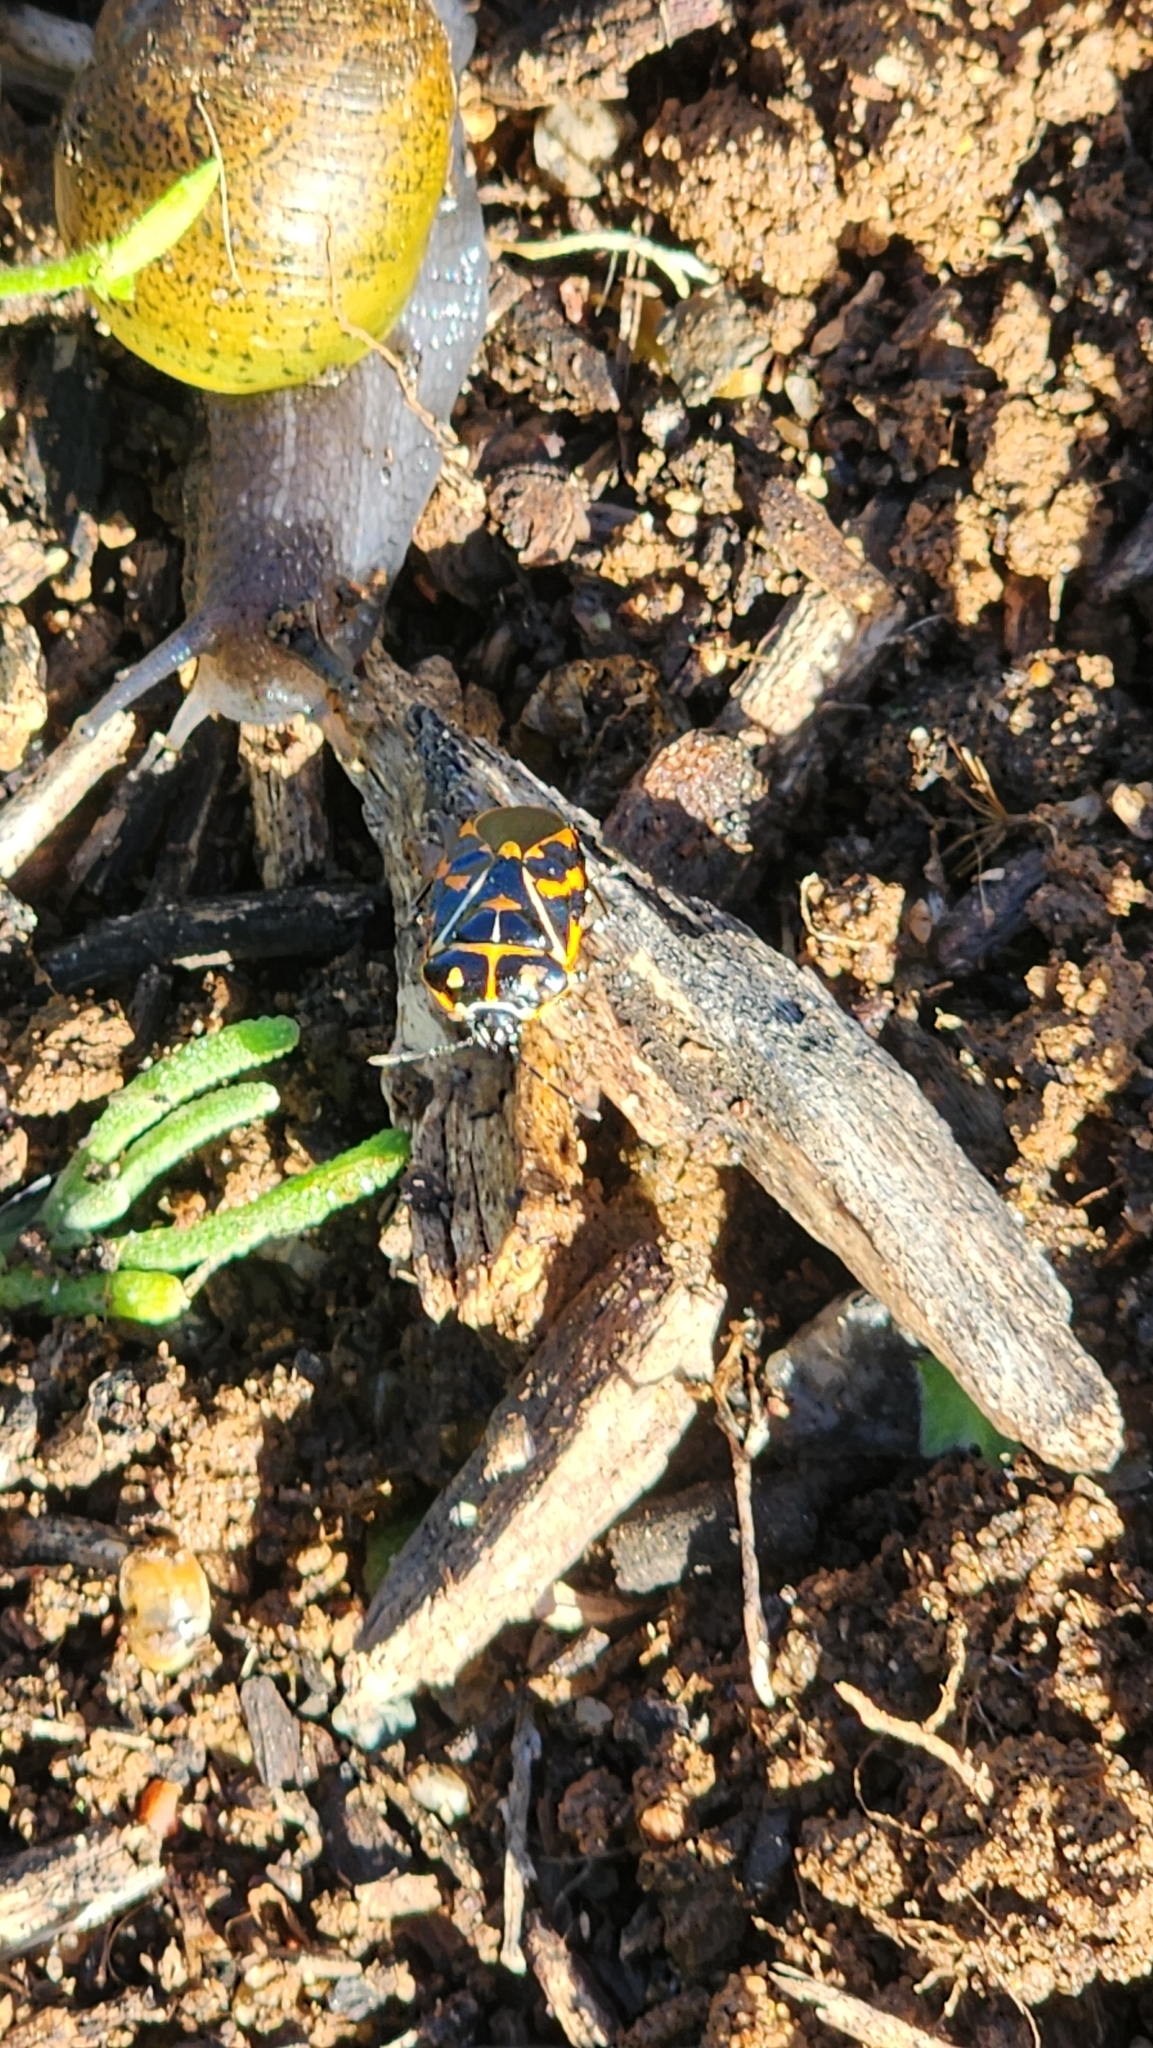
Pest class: stink_bug